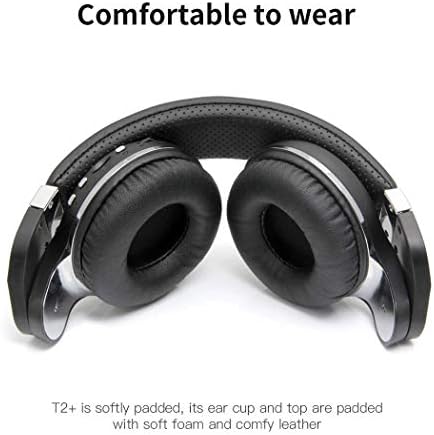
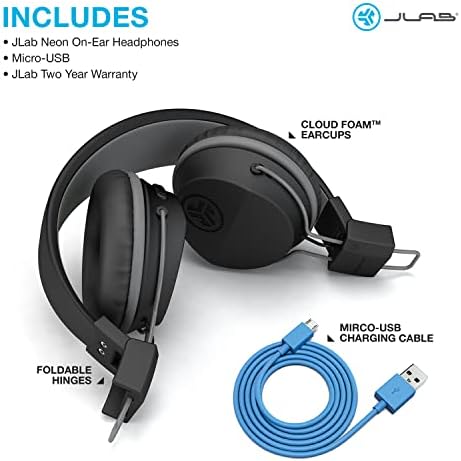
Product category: headphones
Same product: no